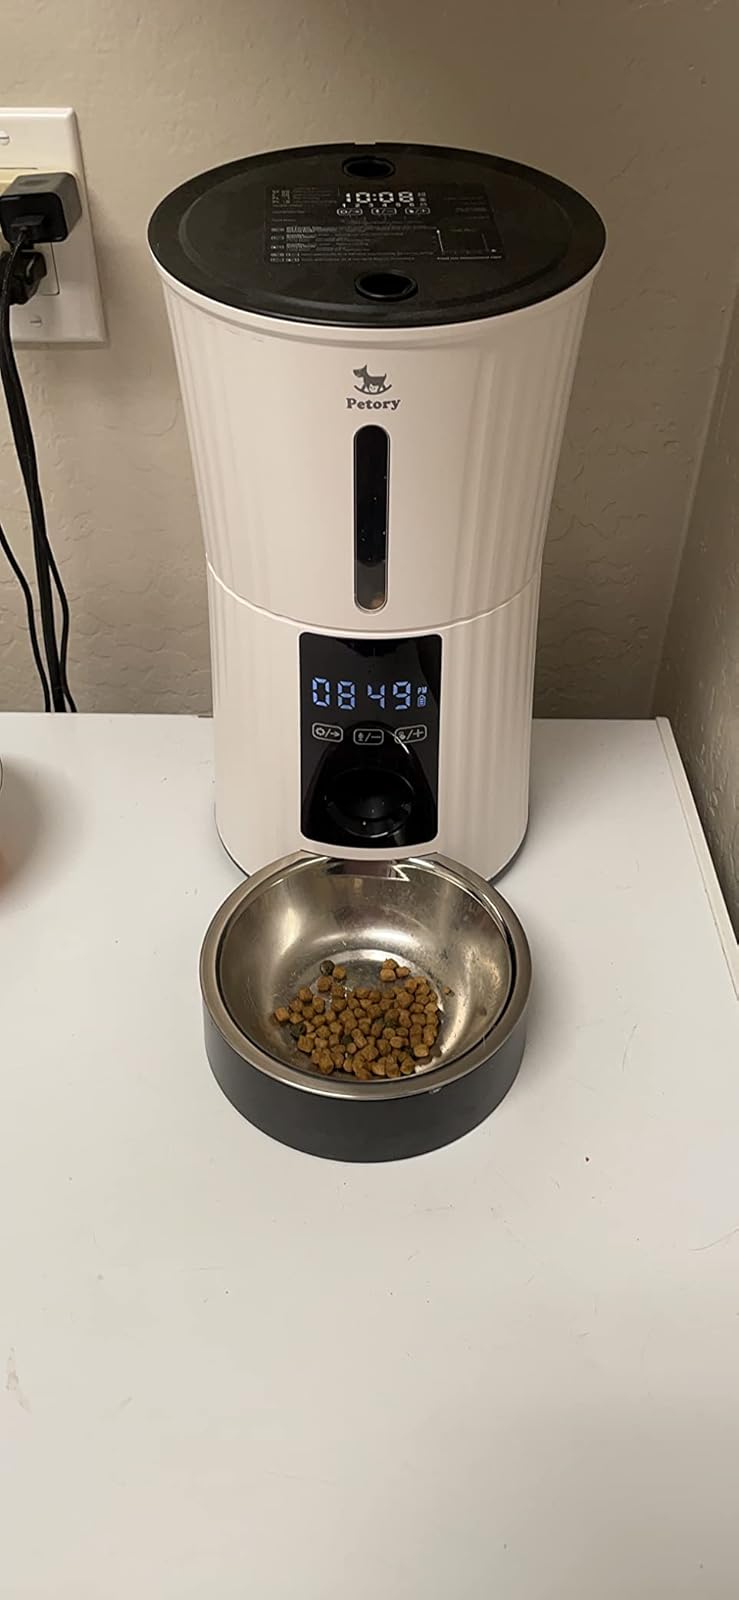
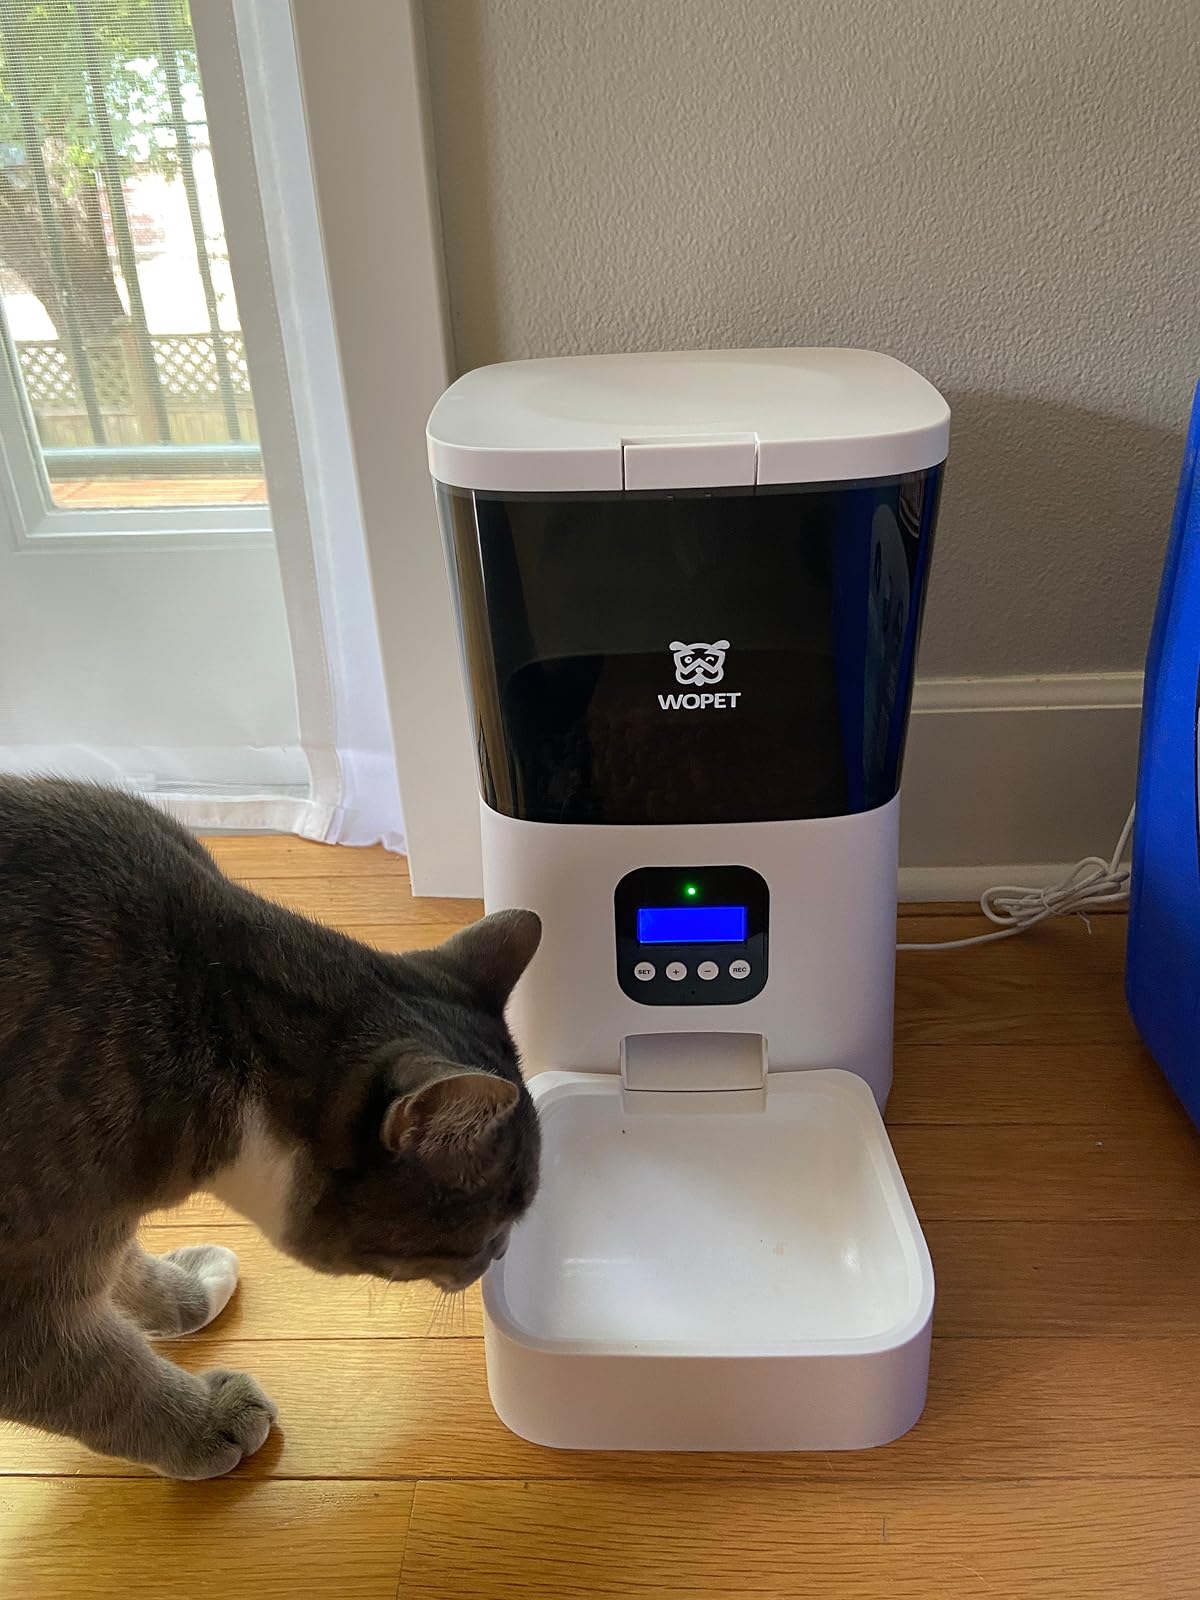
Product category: items_feeder
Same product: no